Kouroukoro

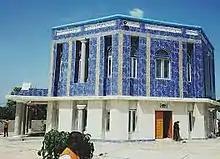
Mosque kouroukoro berete

Upper Guinea or la Haute-Guinée of which Kouroukoro is a large plain covering eastern Guinea, Sierra Leone, Liberia and extending into north western Côte d'Ivoire. Mostly forming the upper watershed of the River Niger, it is not heavily populated and is home to the Haut Niger National Park.